Savoy Palace

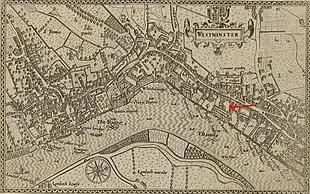
The arrow added to this 1593 map of Westminster indicates the Savoy.

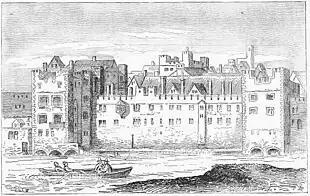
The Savoy Hospital in 1650, drawn by Wenceslaus Hollar

It was here that Henry VII founded the Savoy Hospital for poor, needy people, endowing it with land and leaving instructions for it in his will. In 1512, letters patent issued by Henry's successor, Henry VIII, established the hospital as a body corporate consisting of a master and four chaplains, enabling it to acquire the land and begin building; the first office-holders appear to have been appointed in 1517. The grand structure ('dedicated to the honour of the Blessed Jesus, the Virgin Mary, and St. John the Baptist') was the most impressive hospital of its time in the country and the first to benefit from permanent medical staff. It consisted of a large cruciform arrangement of dormitories, around which were placed the chapel, separate lodgings for the master and other officials, domestic ranges and a tower, which served among other things as a secure treasury and archive. Statutes published in 1523 stipulated a distinct role for each chaplain (namely seneschal, sacristan, confessor and hospitaller) and listed several other officials, including a matron, who was assisted by twelve other women. Each evening, an hour before sunset, the hospitaller, vice-matrons and others opened the gates and admitted the poor, who went first to the chapel to pray for the founder, then to the dormitory where they were allotted a bed for the night; the matron's staff were also to see that the men were bathed and their clothing washed. In the morning they departed (though the sick were allowed to remain and were attended to).